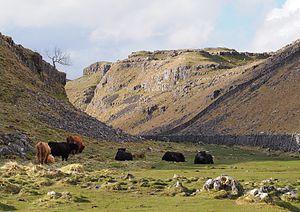
Le Pennine Way est un National Trails de 268 milles en Angleterre, avec une petite section en Écosse. L'itinéraire se déroule d'Edale, dans le nord du Derbyshire Peak District, à Kirk Yetholm juste à l’intérieur de la frontière écossaise, en passant par les Yorkshire Dales et le parc national du Northumberland. Le chemin longe les Pennines, parfois décrites comme l'épine dorsale de l'Angleterre. Bien qu’il ne s’agisse pas du plus long sentier national du Royaume-Uni, il est selon l’association The Ramblers « l’un des plus connus et des plus difficiles de Grande-Bretagne ».